Britannia (novel)

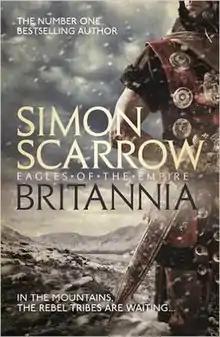
UK first edition cover

Britannia is the fourteenth novel in the "Eagles of the Empire" series by Simon Scarrow. It was published in 2015 by Headline in the UK.